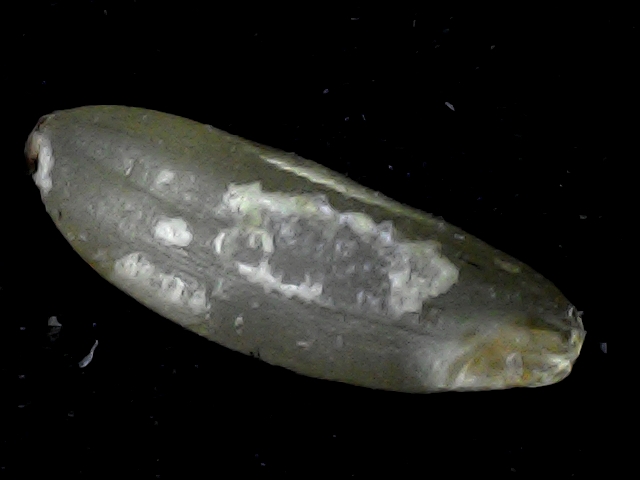
Rice variety: BD72